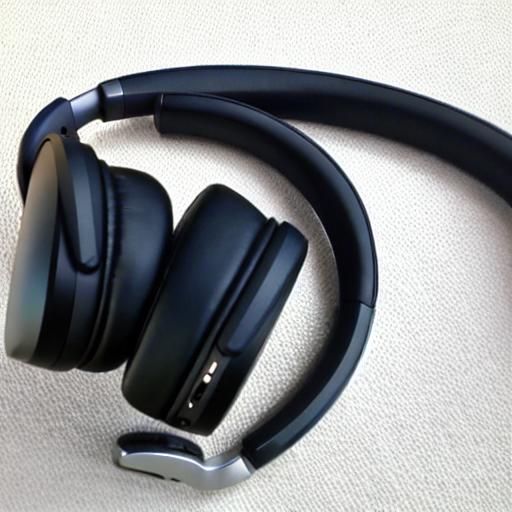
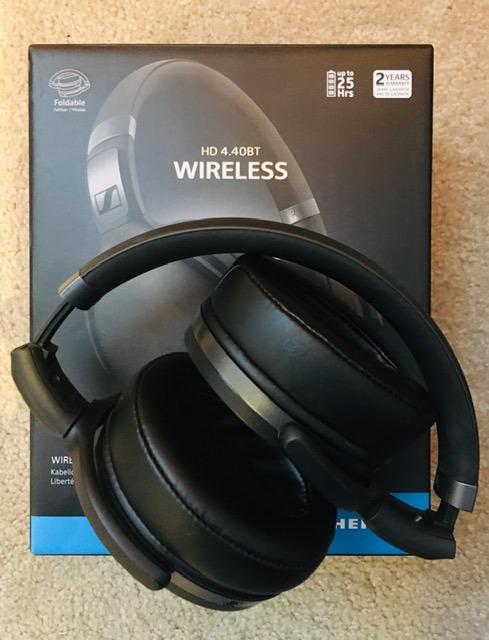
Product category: headphones
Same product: no